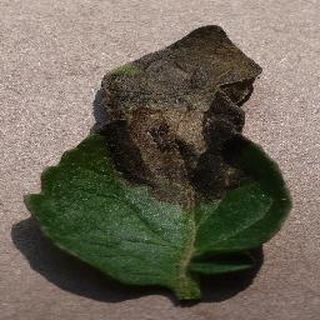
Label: tomato_late_blight